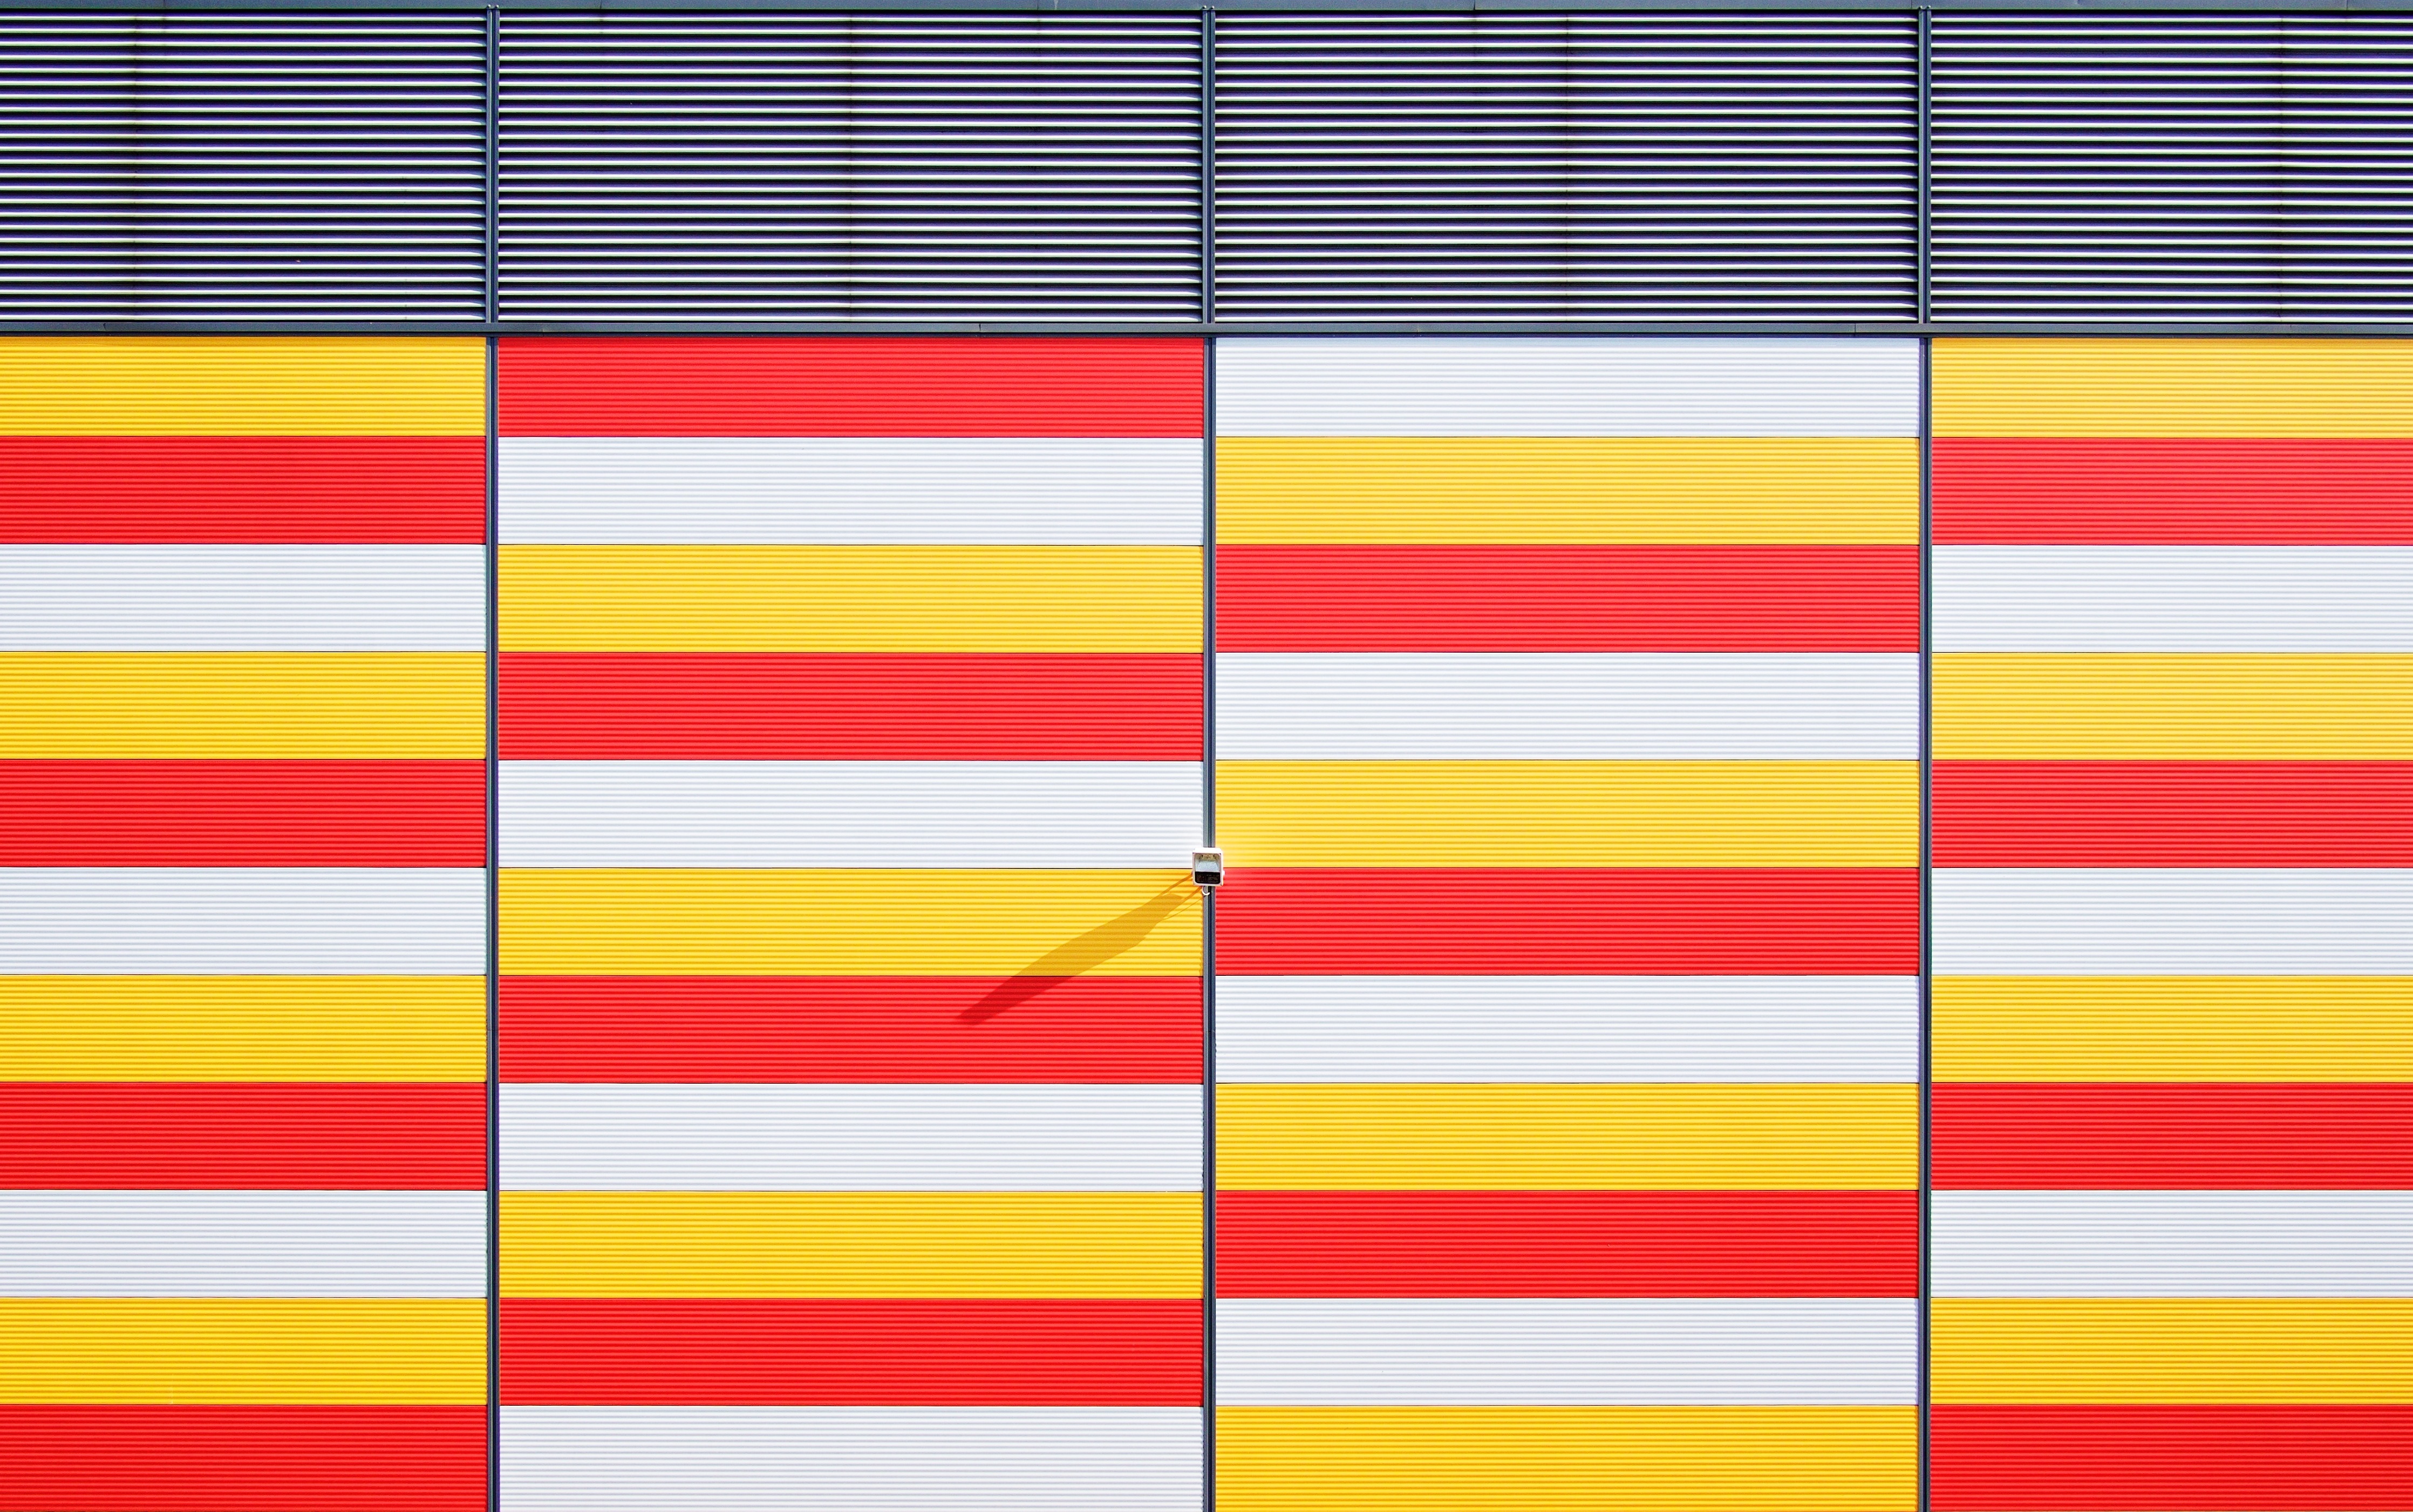
white, wall, pattern, line, red, color, flag, black, yellow, circle, interior design, background, design, stripes, symmetry, shape, flag of the united states, window covering